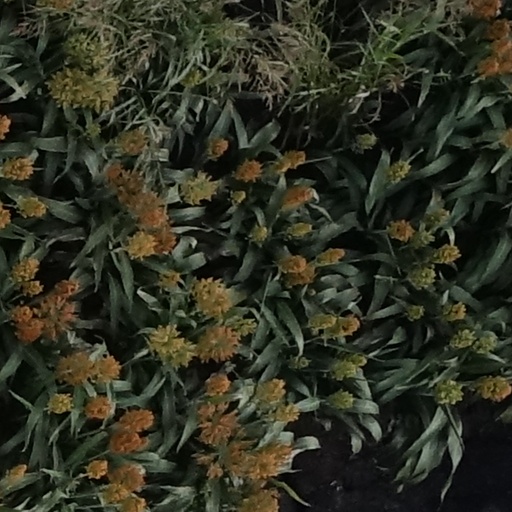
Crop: sorghum